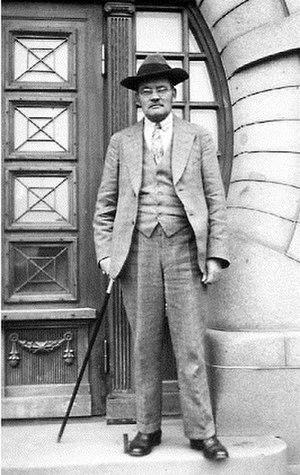
Le président du Parlement de Finlande est le président de l'Eduskunta, le parlement en Finlande.